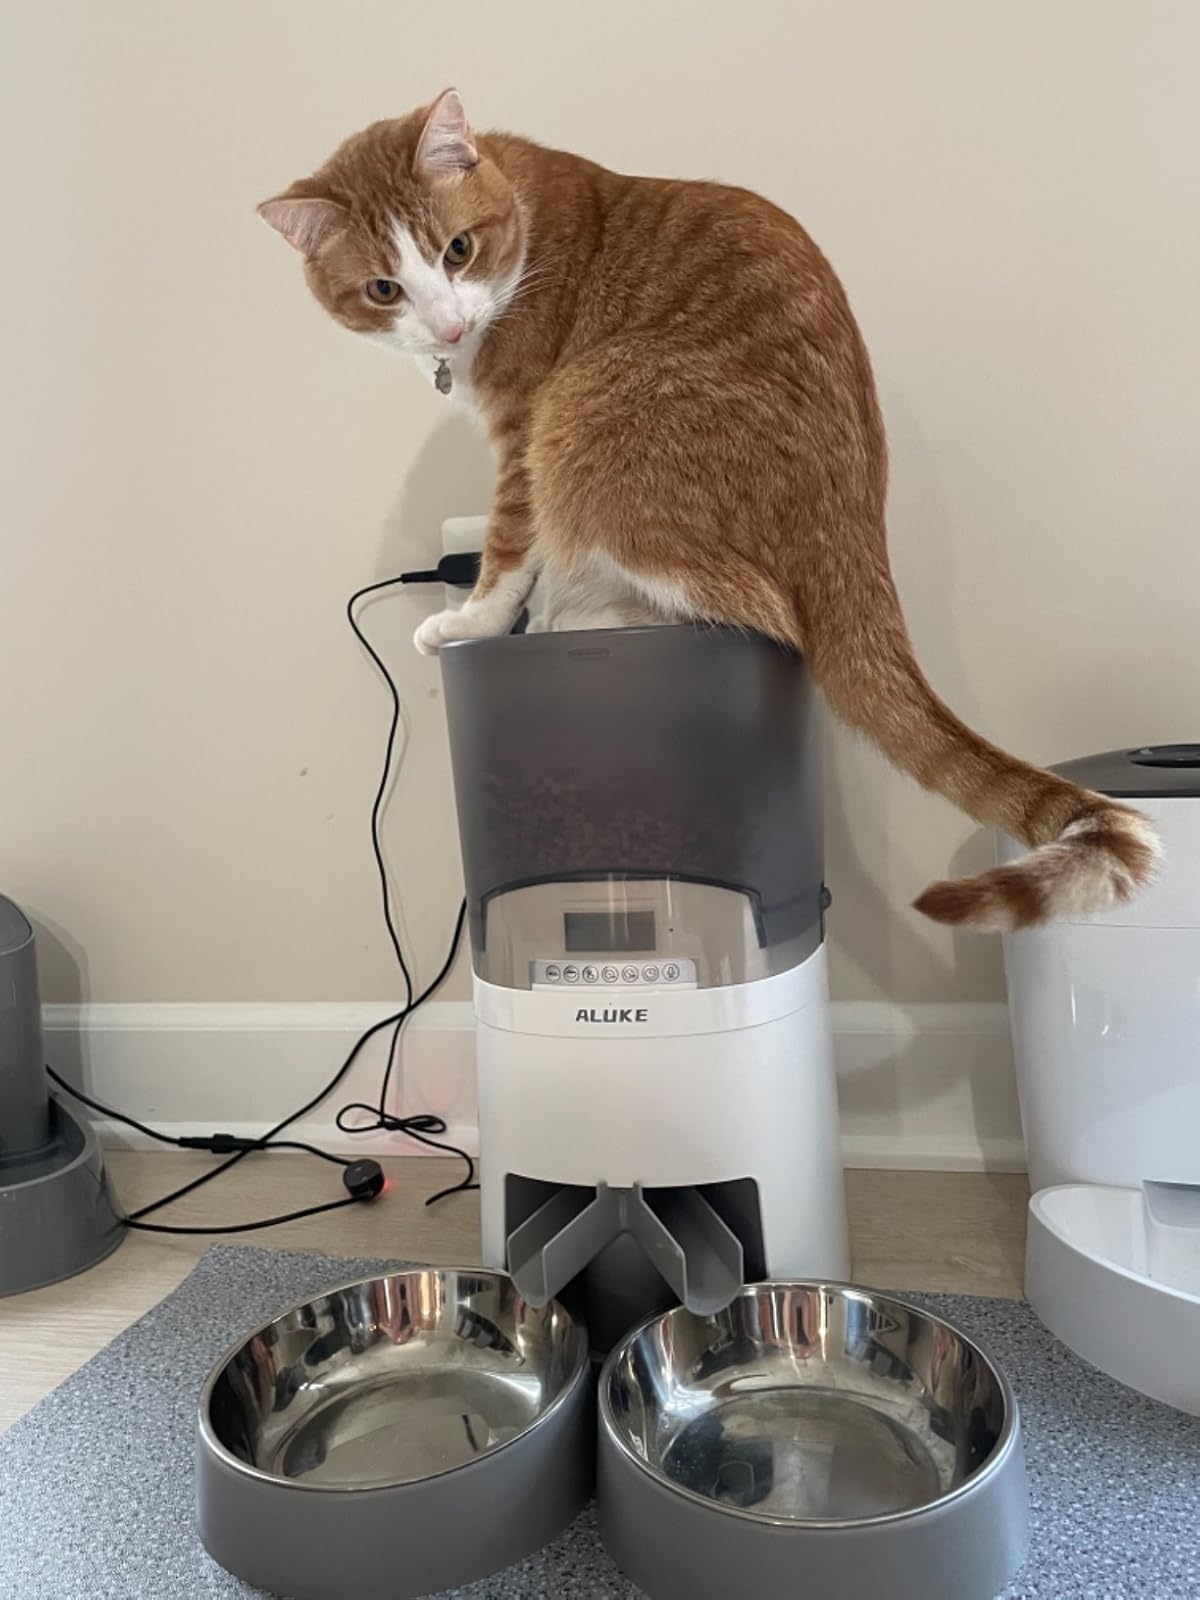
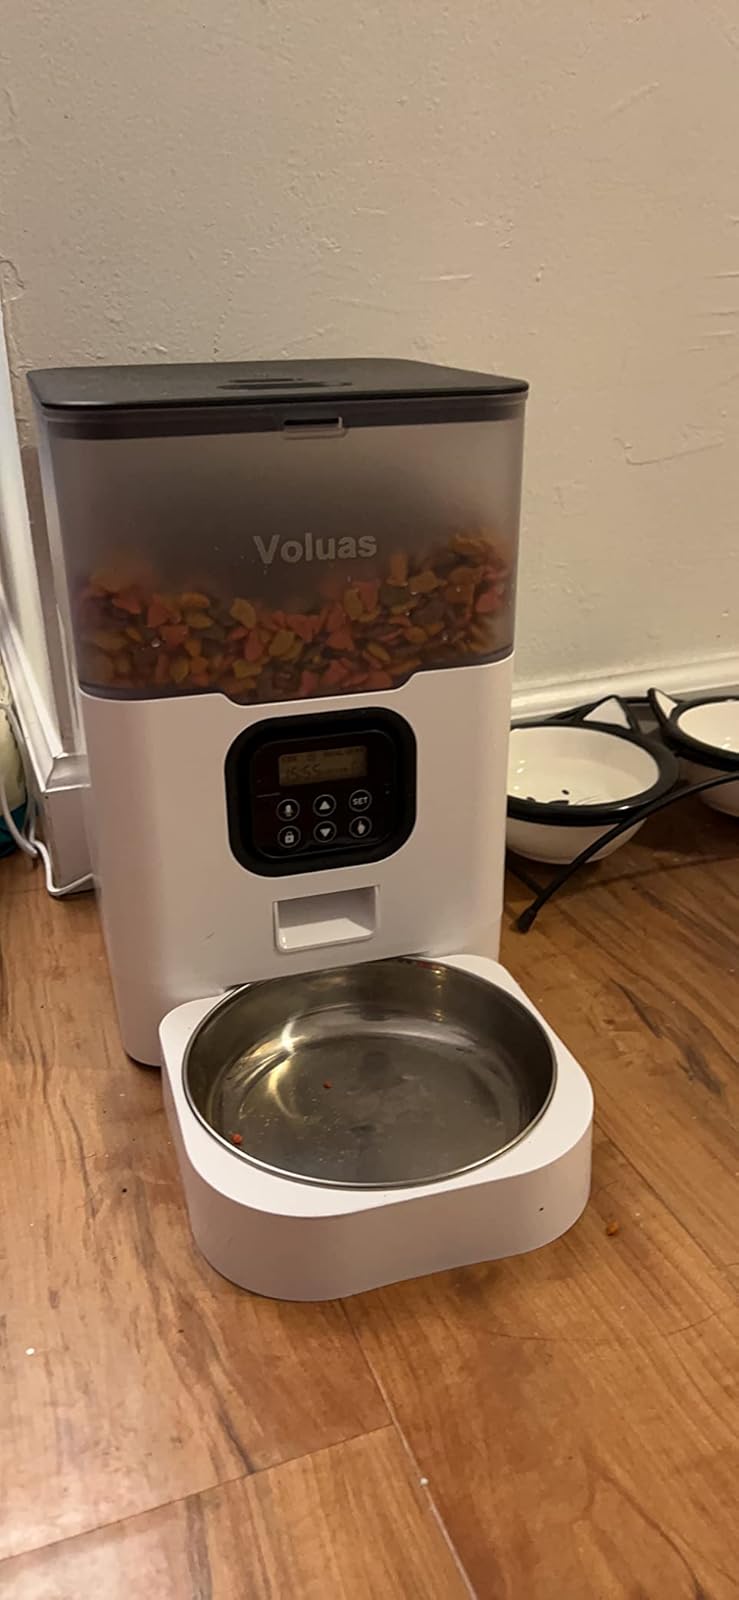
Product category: items_feeder
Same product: no